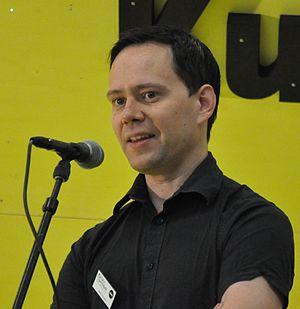
Mats Jonsson est un auteur de bande dessinée suédois. Spécialisé dans la bande dessinée autobiographique, c'est l'un des leaders du genre en Suède.